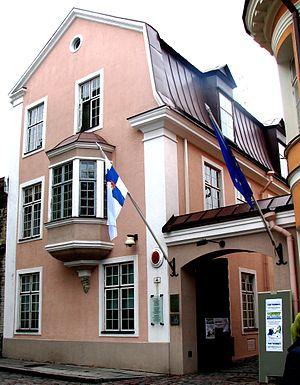
Ceci est une liste des représentations diplomatiques de la Finlande. Le ministère finlandais des affaires étrangères a été créé peu après son indépendance en 1917. Pour encourager sa reconnaissance internationale et promouvoir ses intérêts frontaliers, commerciaux et maritimes, la Finlande possédait douze missions à l'étranger à la fin de 1918. Au moment où la Seconde Guerre mondiale explosa, elle gérait 20 ambassades et six consulats.
L'Ambassade de Finlande en Estonie est située sur la colline de Toompea près du parlement à Tallinn en Estonie.